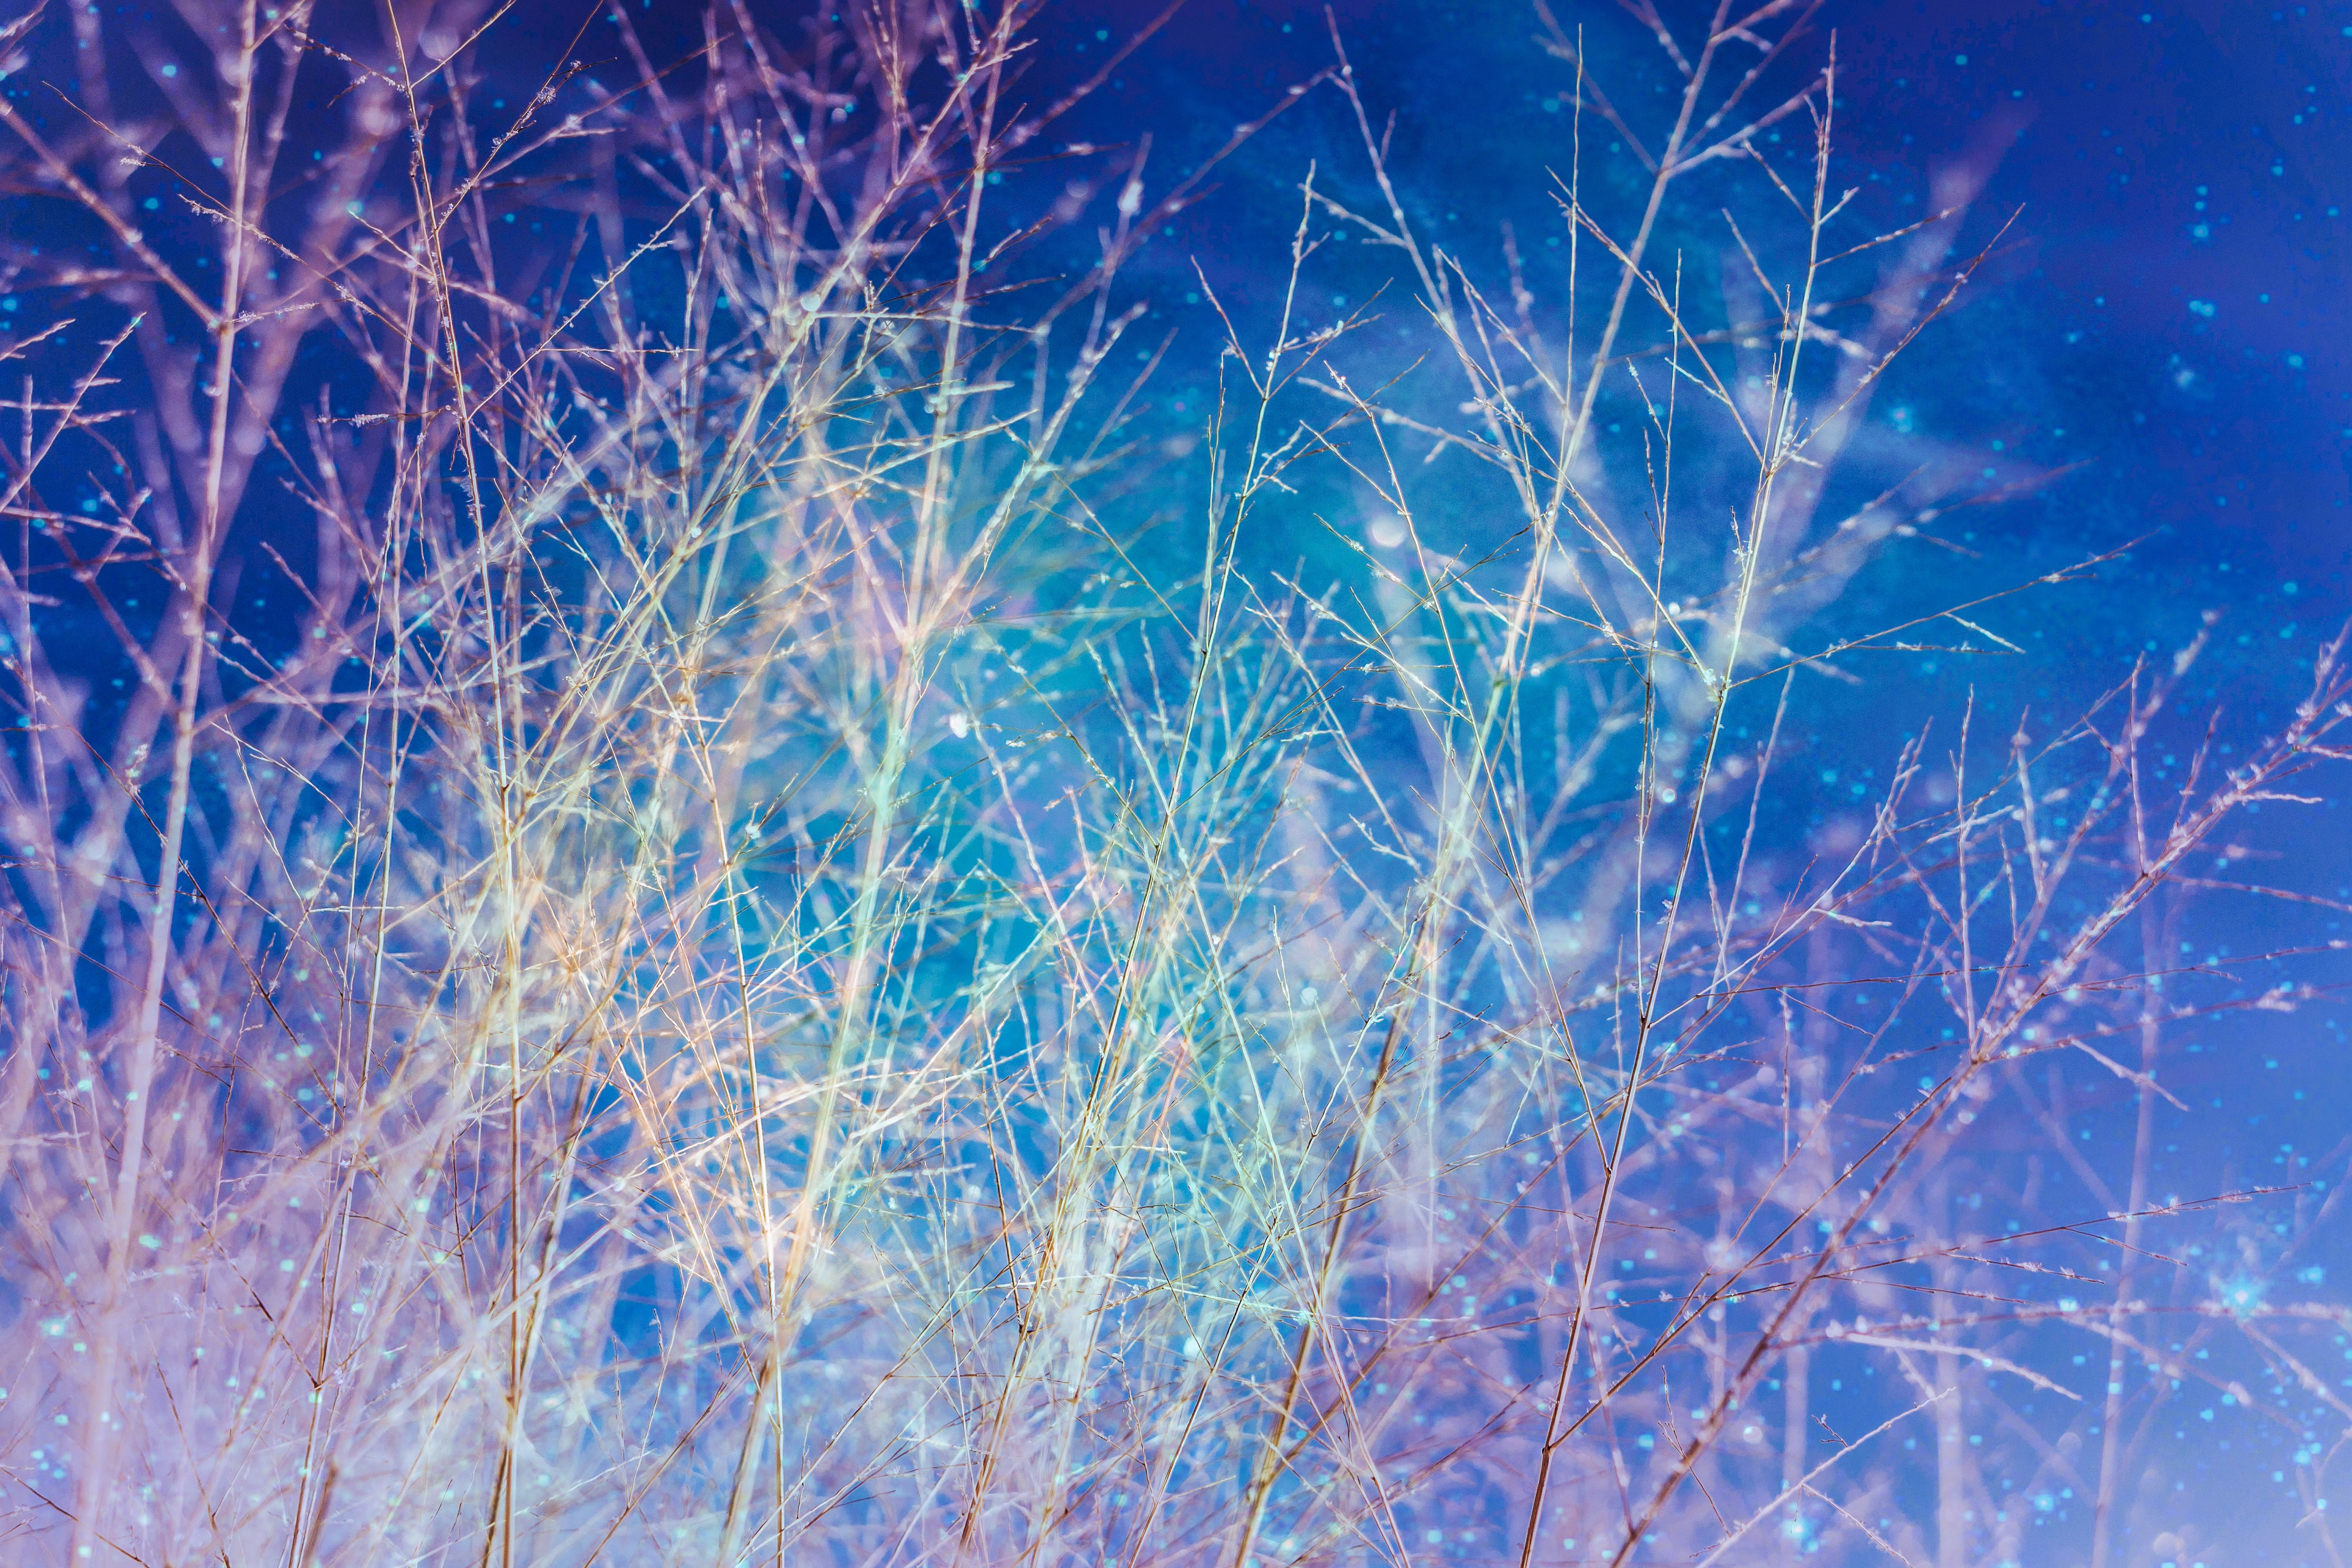
screen, tree, nature, grass, branch, sky, sun, night, sunlight, flower, frost, space, blue, blue sky, fireworks, background, earth, stars, planets, flowering, fleursblanches, processor, green leaves